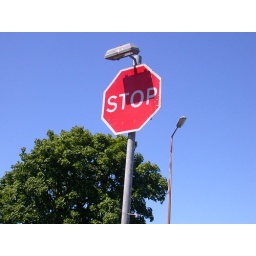
a stop sign against a blue sky